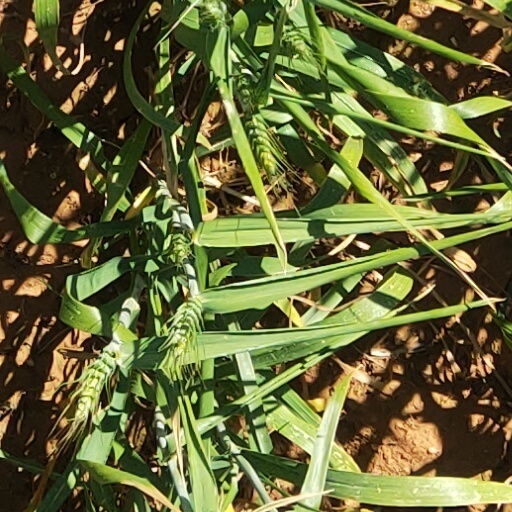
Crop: wheat